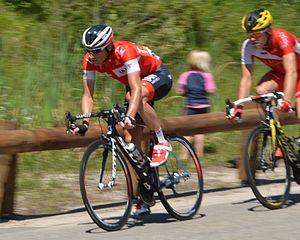
Martin Elmiger (suivi par: Cyril Lemoine), pendant une échappée dans 11e étape du Tour de France 2014. Photo pris sur la D27 près du Lac de Chalain, Jura.
La 11ᵉ étape du Tour de France 2014 s'est déroulée le mercredi 16 juillet 2014 entre Besançon et Oyonnax sur 187,5 km.